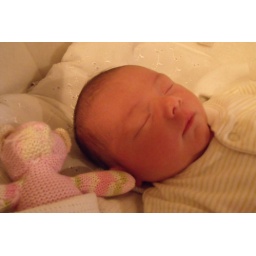
Tilly and jelly cat given to us by a lovely lady in hospital who gave birth to a boy named jack.